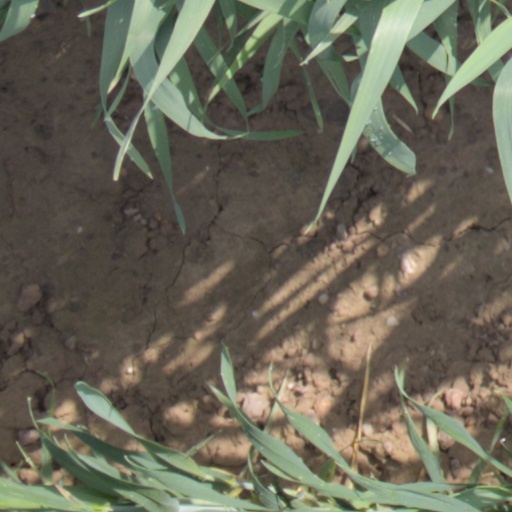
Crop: wheat